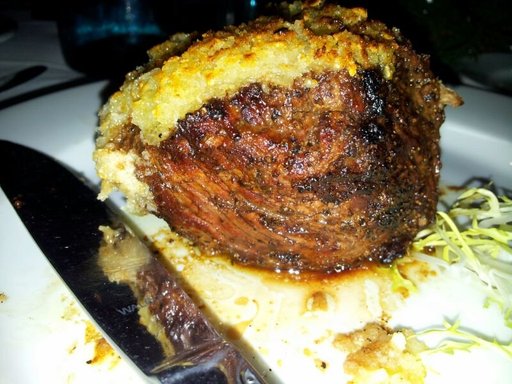
Label: filet_mignon